Niscemi

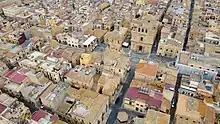

The name Niscemi is derived from the Arabic word "نَشَم neshem" or its singular form "نَشَمَة neshemeh", this being the name of a particular type of tree.